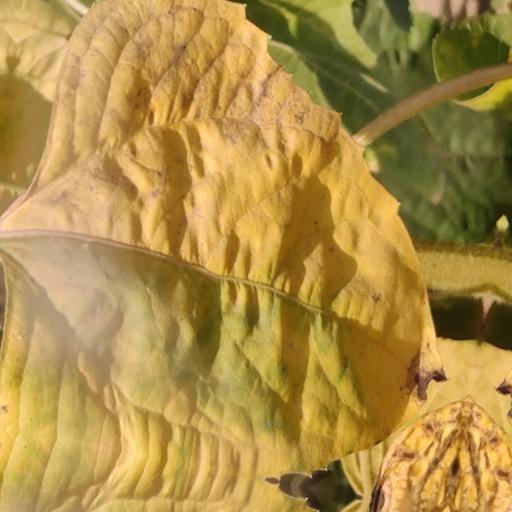
Label: Downy_mildew